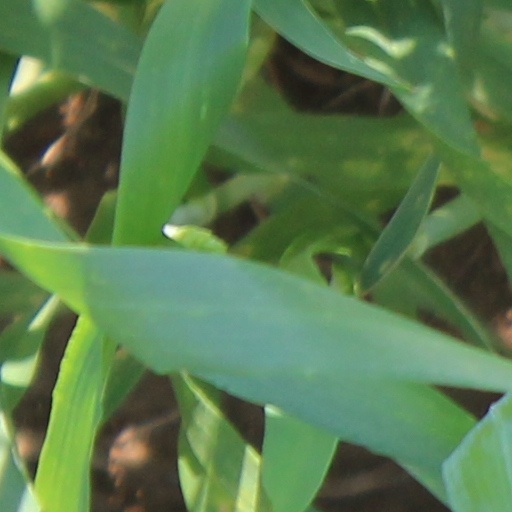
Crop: wheat